Visions of Jesus and Mary

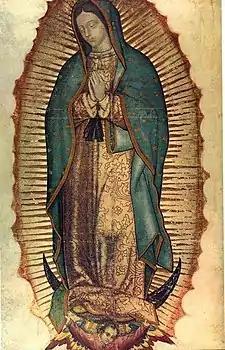
Our Lady of Guadalupe.

As recently as 1985 people such as Vassula Rydén have reported conversations of theirs with Jesus in their books, resulting in interest, discussion and controversy. Rydén's reported conversations with Jesus are published in a series of books called “True Life in God” and have been translated into over 40 languages by volunteers worldwide. In a 1995 notification the Congregation for the Doctrine of the Faith, while recognizing some positive aspects of Ryden's activities, declared that their negative effects meant that dioceses should not provide opportunities for spreading her ideas and that Catholics should not consider her writings to be supernatural. A further letter from the Congregation written on January 25, 2007, by the new Prefect Cardinal William Levada and this time sent worldwide to all the Catholic episcopal conferences, confirmed the 1995 negative doctrinal evaluation of the writings of which it spoke; stated that, in view of the clarifications offered, a case by case judgement should be passed on the possibility for Catholics to read her writings "presented not as divine revelations but rather as her personal meditations"; and declared it inappropriate for Catholics to participate in her prayer groups.